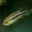
Label: aquarium_fish